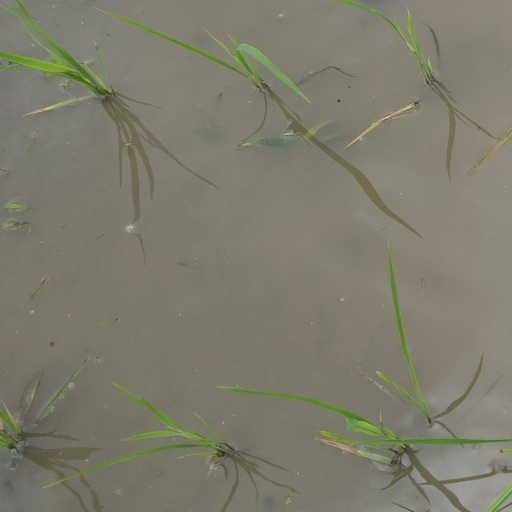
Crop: rice